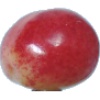
Label: cherry_rainier